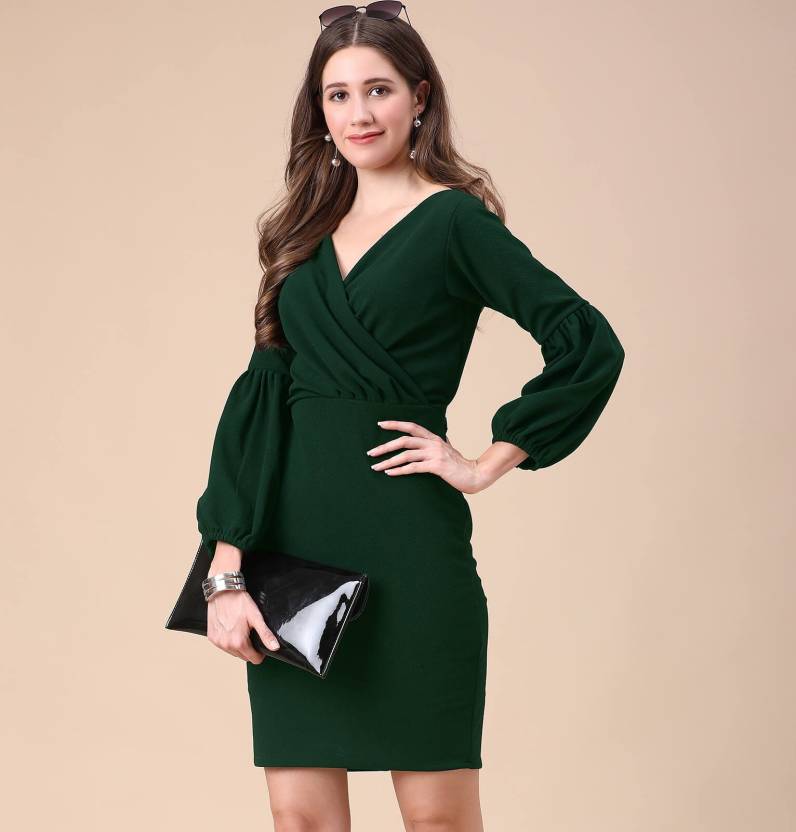
Product: Women Bodycon Green Dress
Price: ₹349
Colors: Green